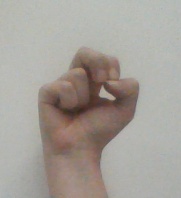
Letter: gaaf